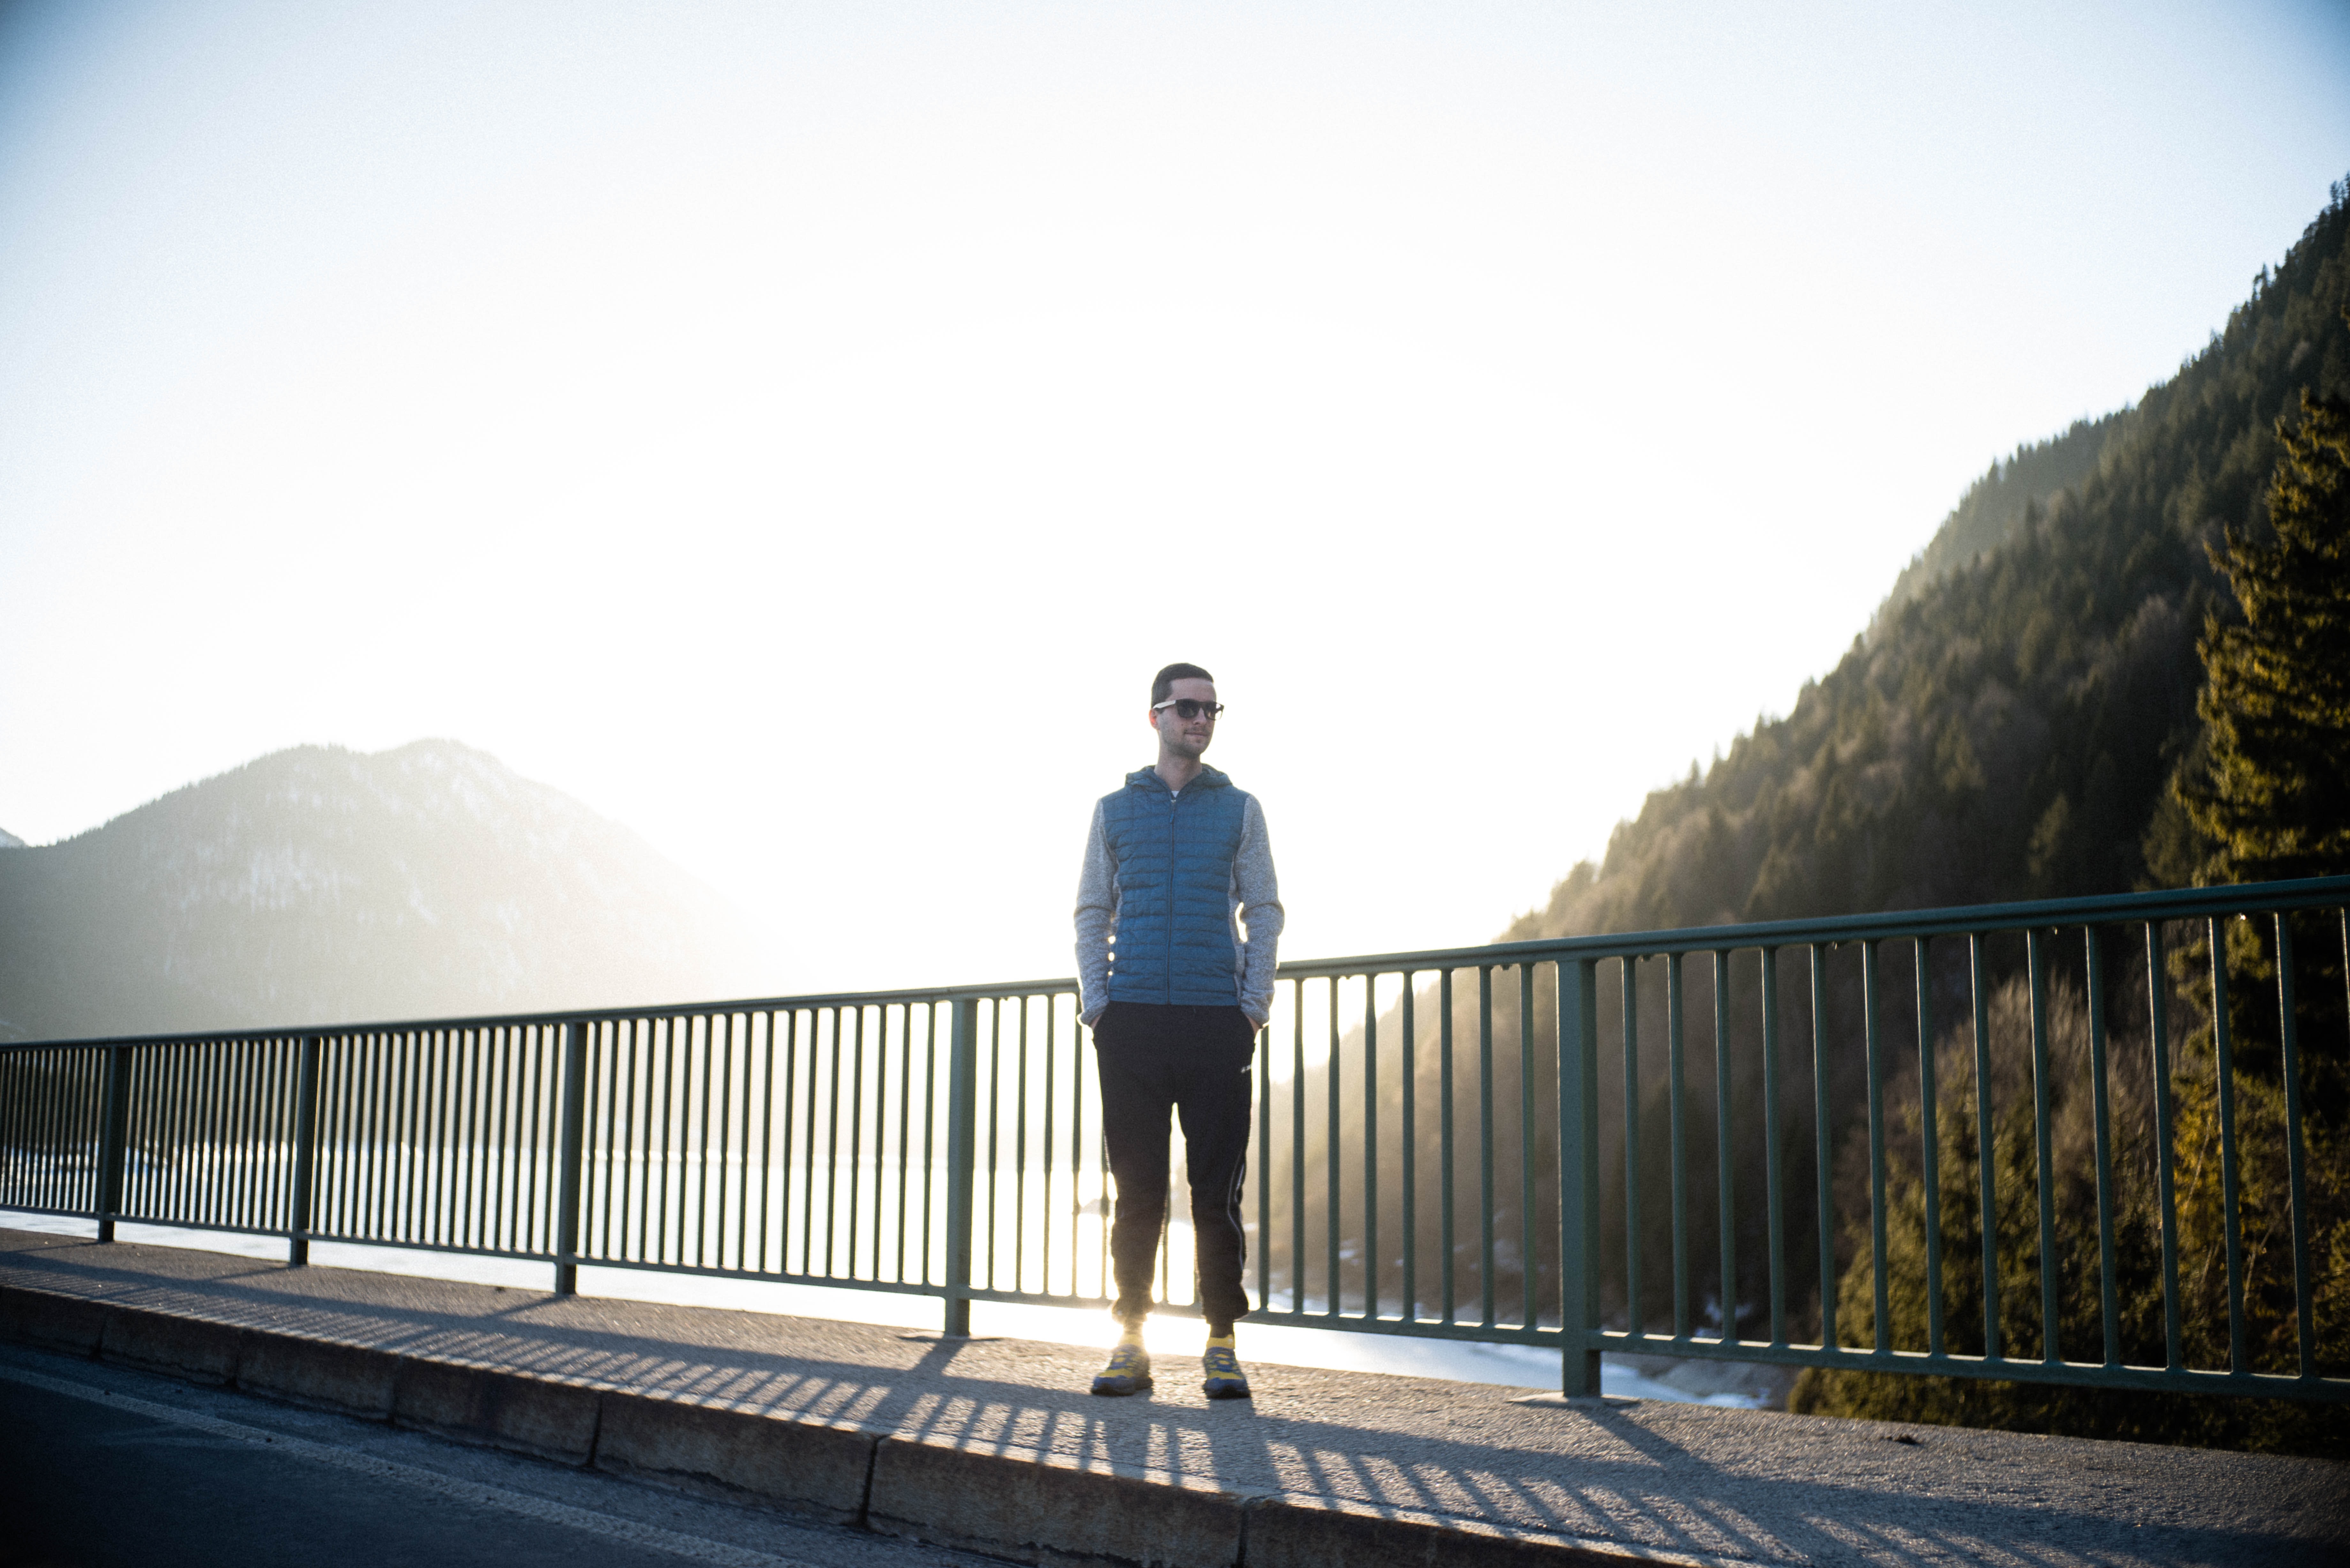
photograph, sky, standing, atmospheric phenomenon, photography, travel, tourism, guard rail, road, vacation, architecture, horizon, landscape, mountain, cloud, leisure, shoe, road trip, bridge